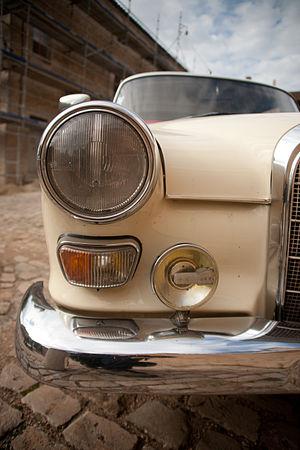
Mercedes-Benz W110 à Cluny.
La Mercedes-Benz Type 110 est une berline de classe moyenne supérieure produite de 1961 à 1968 pars le constructeur allemand Mercedes-Benz. Elle remplacera les Ponton : la W120 et la W121.